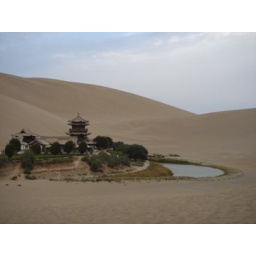
A short ride from Dunhuang, the surreal Crescent Moon Lake sits high in the mountain sand dunes.